Flower Carpet (Brussels)

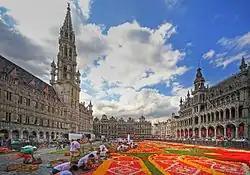
Volunteers create the Flower Carpet tapestry

The Flower Carpet is composed mainly of tuberous begonias ("Begonia tuberosa grandiflora"), one of Belgium's major exports since 1860, and occasionally dahlias. The choice of the begonia is not accidental. This hardy flower brings beauty and vivid colours to the carpet. It originated in the Antilles and can withstand different meteorological conditions, such as strong sun, wind, rain, or cold.